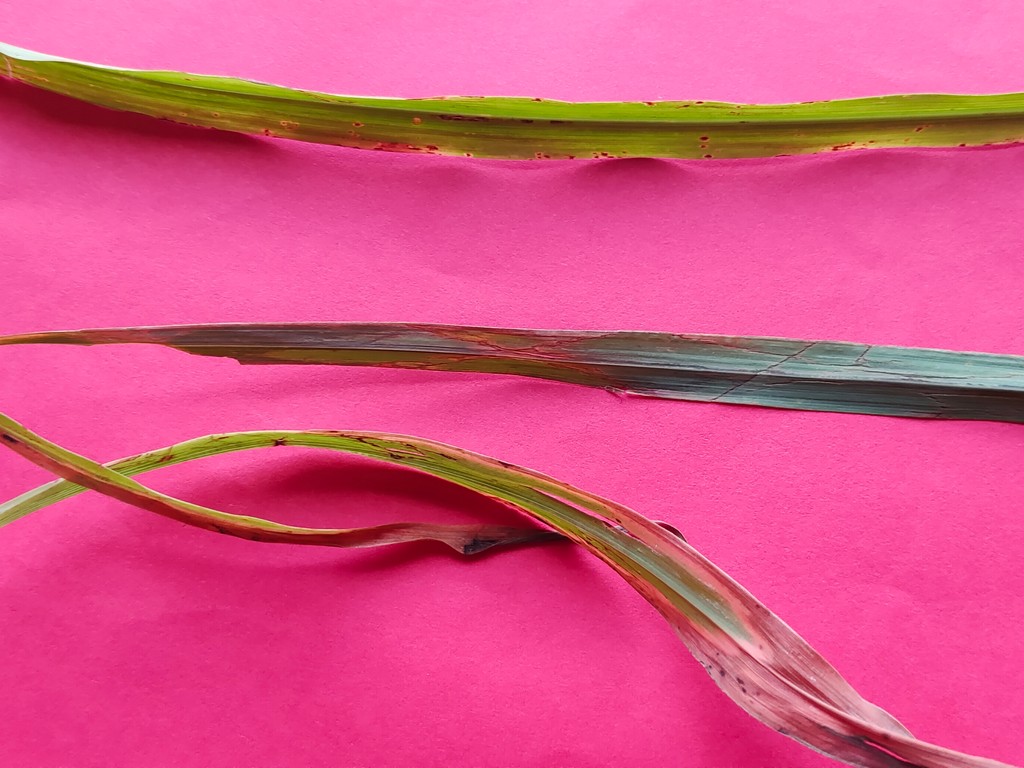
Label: Unhealthy